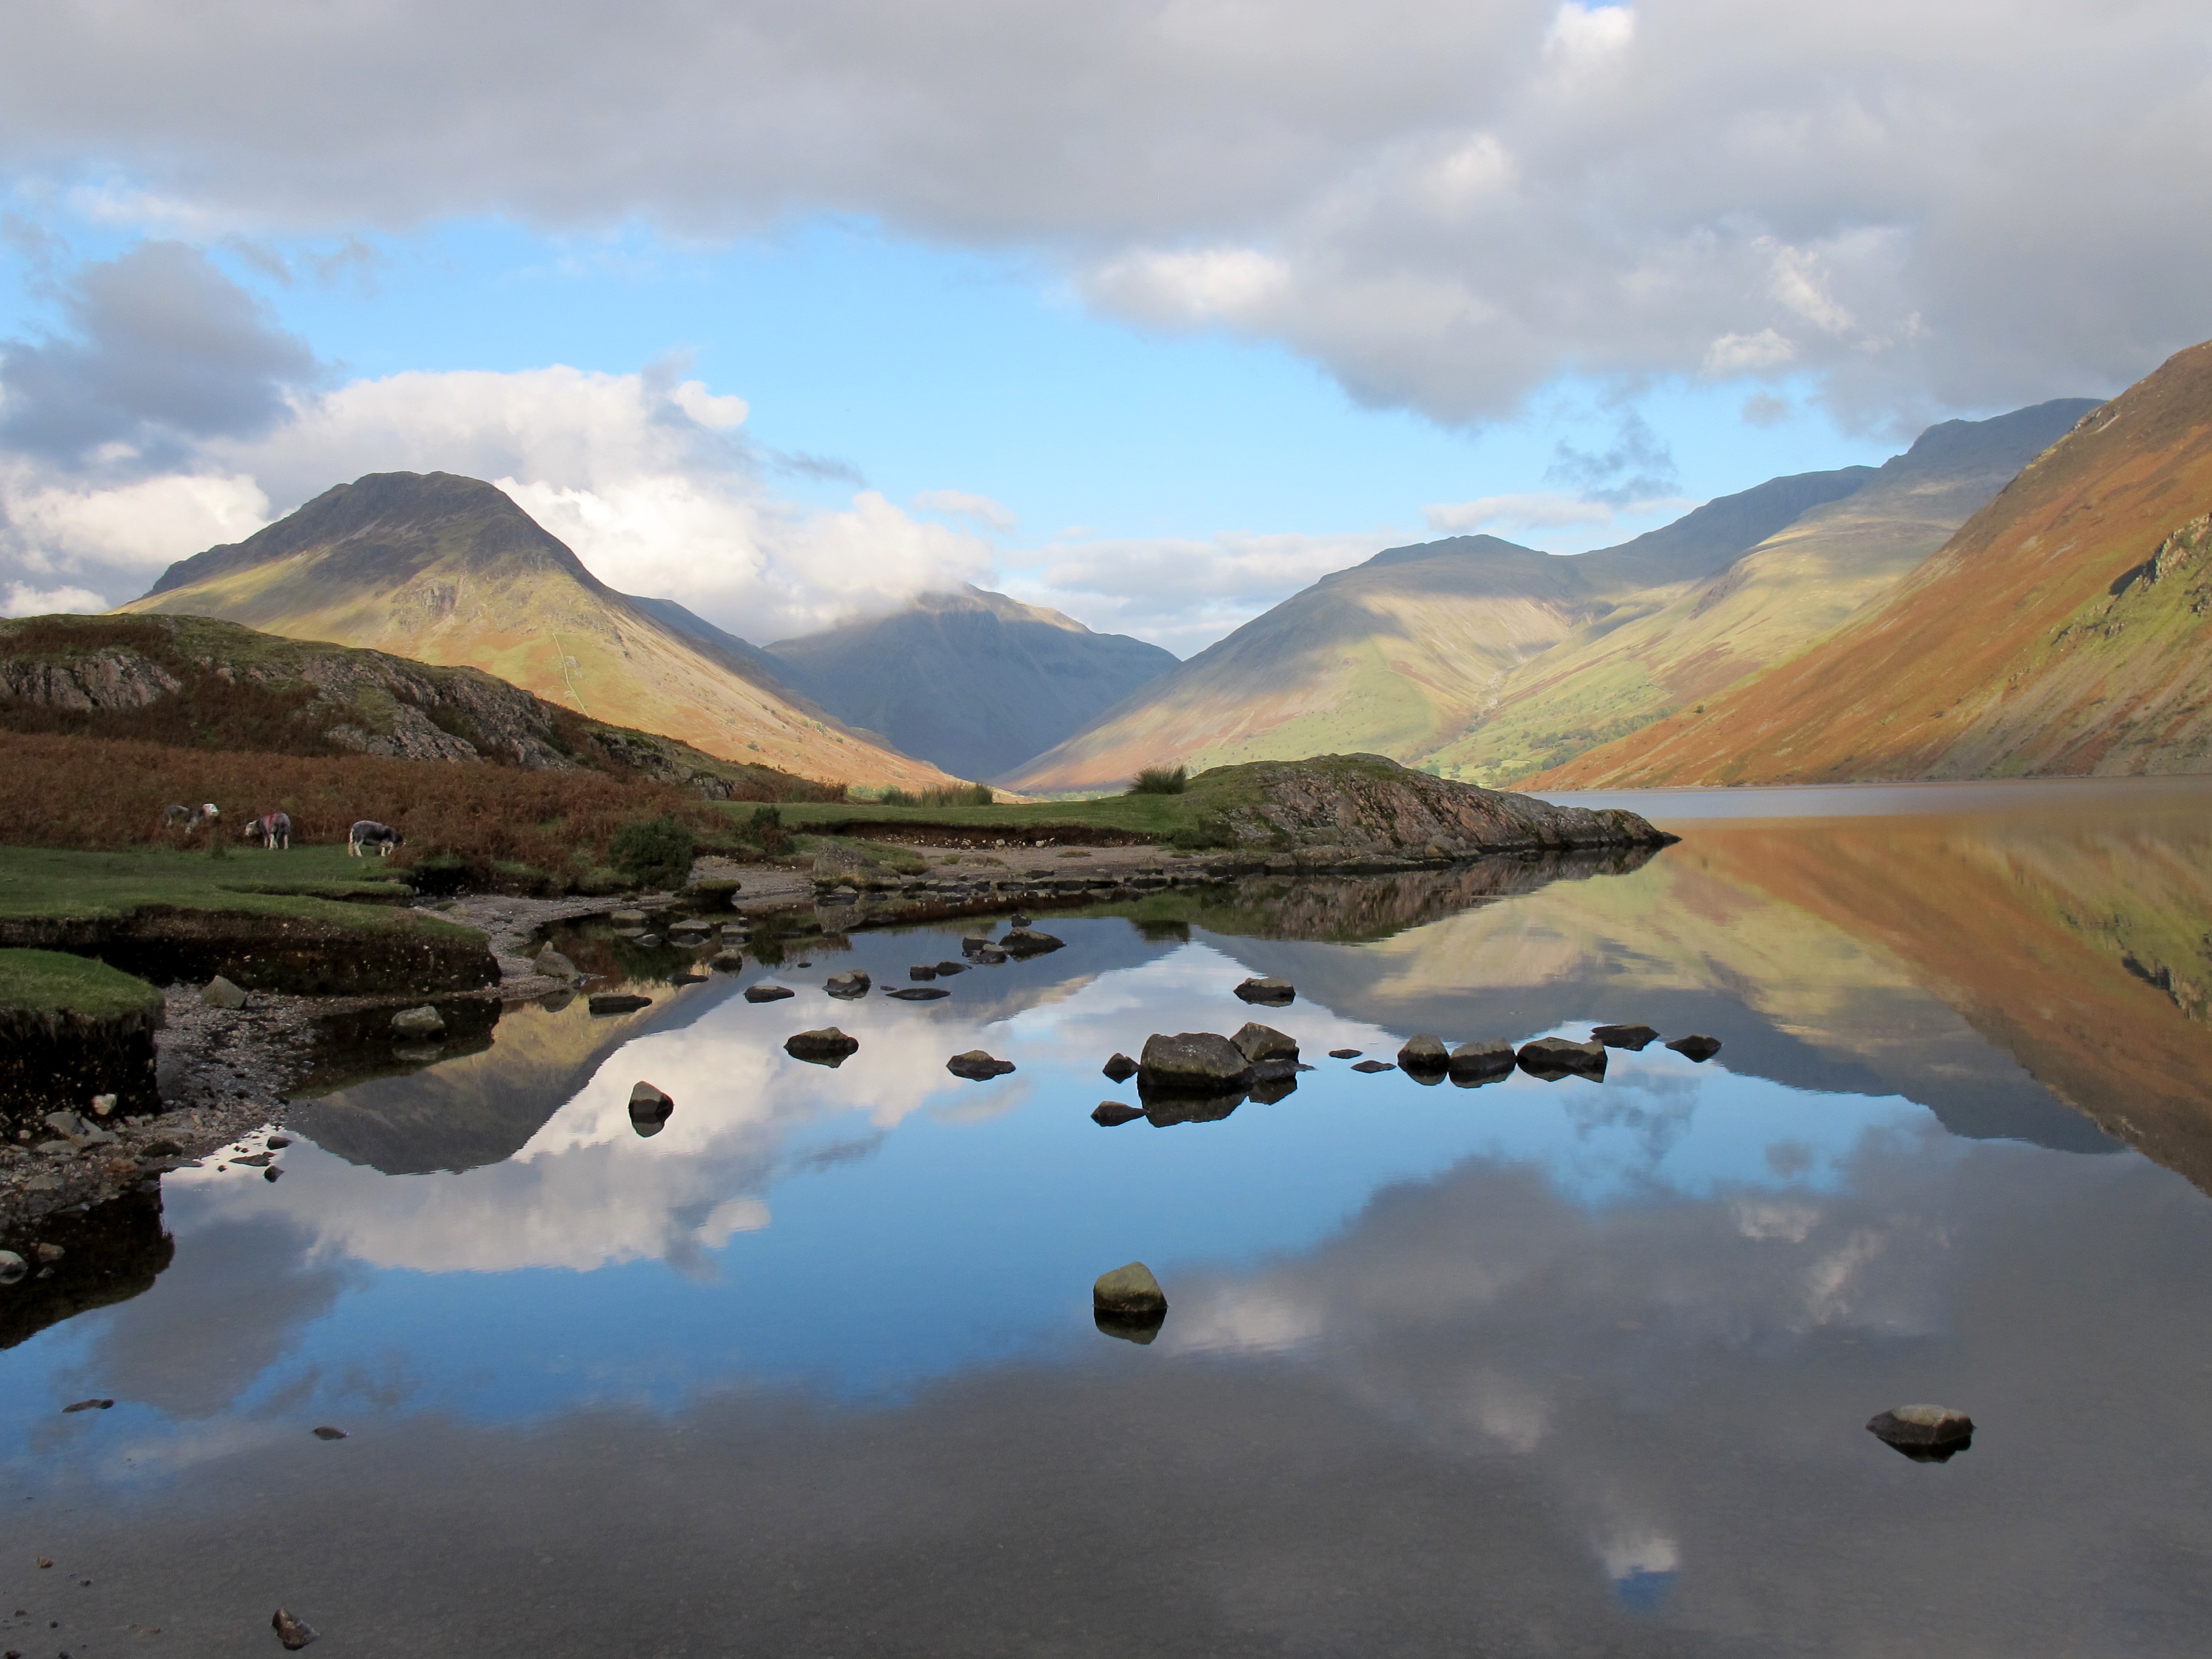
landscape, water, nature, wilderness, mountain, cloud, morning, hill, lake, river, valley, mountain range, travel, reflection, scenic, fjord, reservoir, highland, body of water, rocks, uk, mountains, plateau, fell, loch, tarn, lake district, atmospheric phenomenon, mountainous landforms